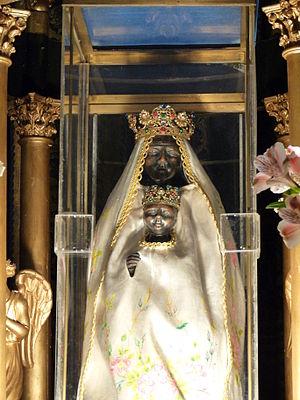
Notre Dame de Vassivière, vierge noire de l'église Saint André de Besse-et-Saint-Anastaise (Puy-de-Dôme).
Un sanctuaire à répit est un type de lieu saint rencontré en pays de tradition catholique. Selon la croyance populaire en certaines provinces, le « répit » est, chez un enfant mort-né, un retour temporaire à la vie le temps de lui conférer le baptême avant la mort définitive. Ayant été baptisé, l’enfant pourra de ce fait entrer en paradis au lieu d’errer éternellement dans les limbes où il serait privé de la vision de Dieu. Le répit n’est possible qu’en certains sanctuaires, le plus souvent consacrés à la Vierge dont l’intercession est nécessaire pour obtenir un miracle.
Besse-et-Saint-Anastaise est une commune française située dans le département du Puy-de-Dôme, en région d'Auvergne-Rhône-Alpes. Elle fait partie du parc naturel régional des volcans d'Auvergne. Ses habitants sont appelés les Bessards.